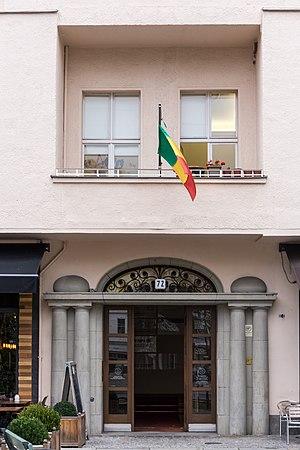
Ambassade du Mali à Berlin, Kurfürstendamm 72.